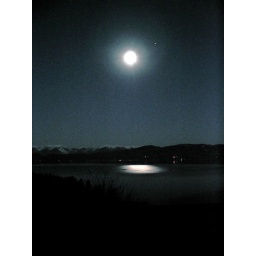
the moon over flathead lake and the swan mountains